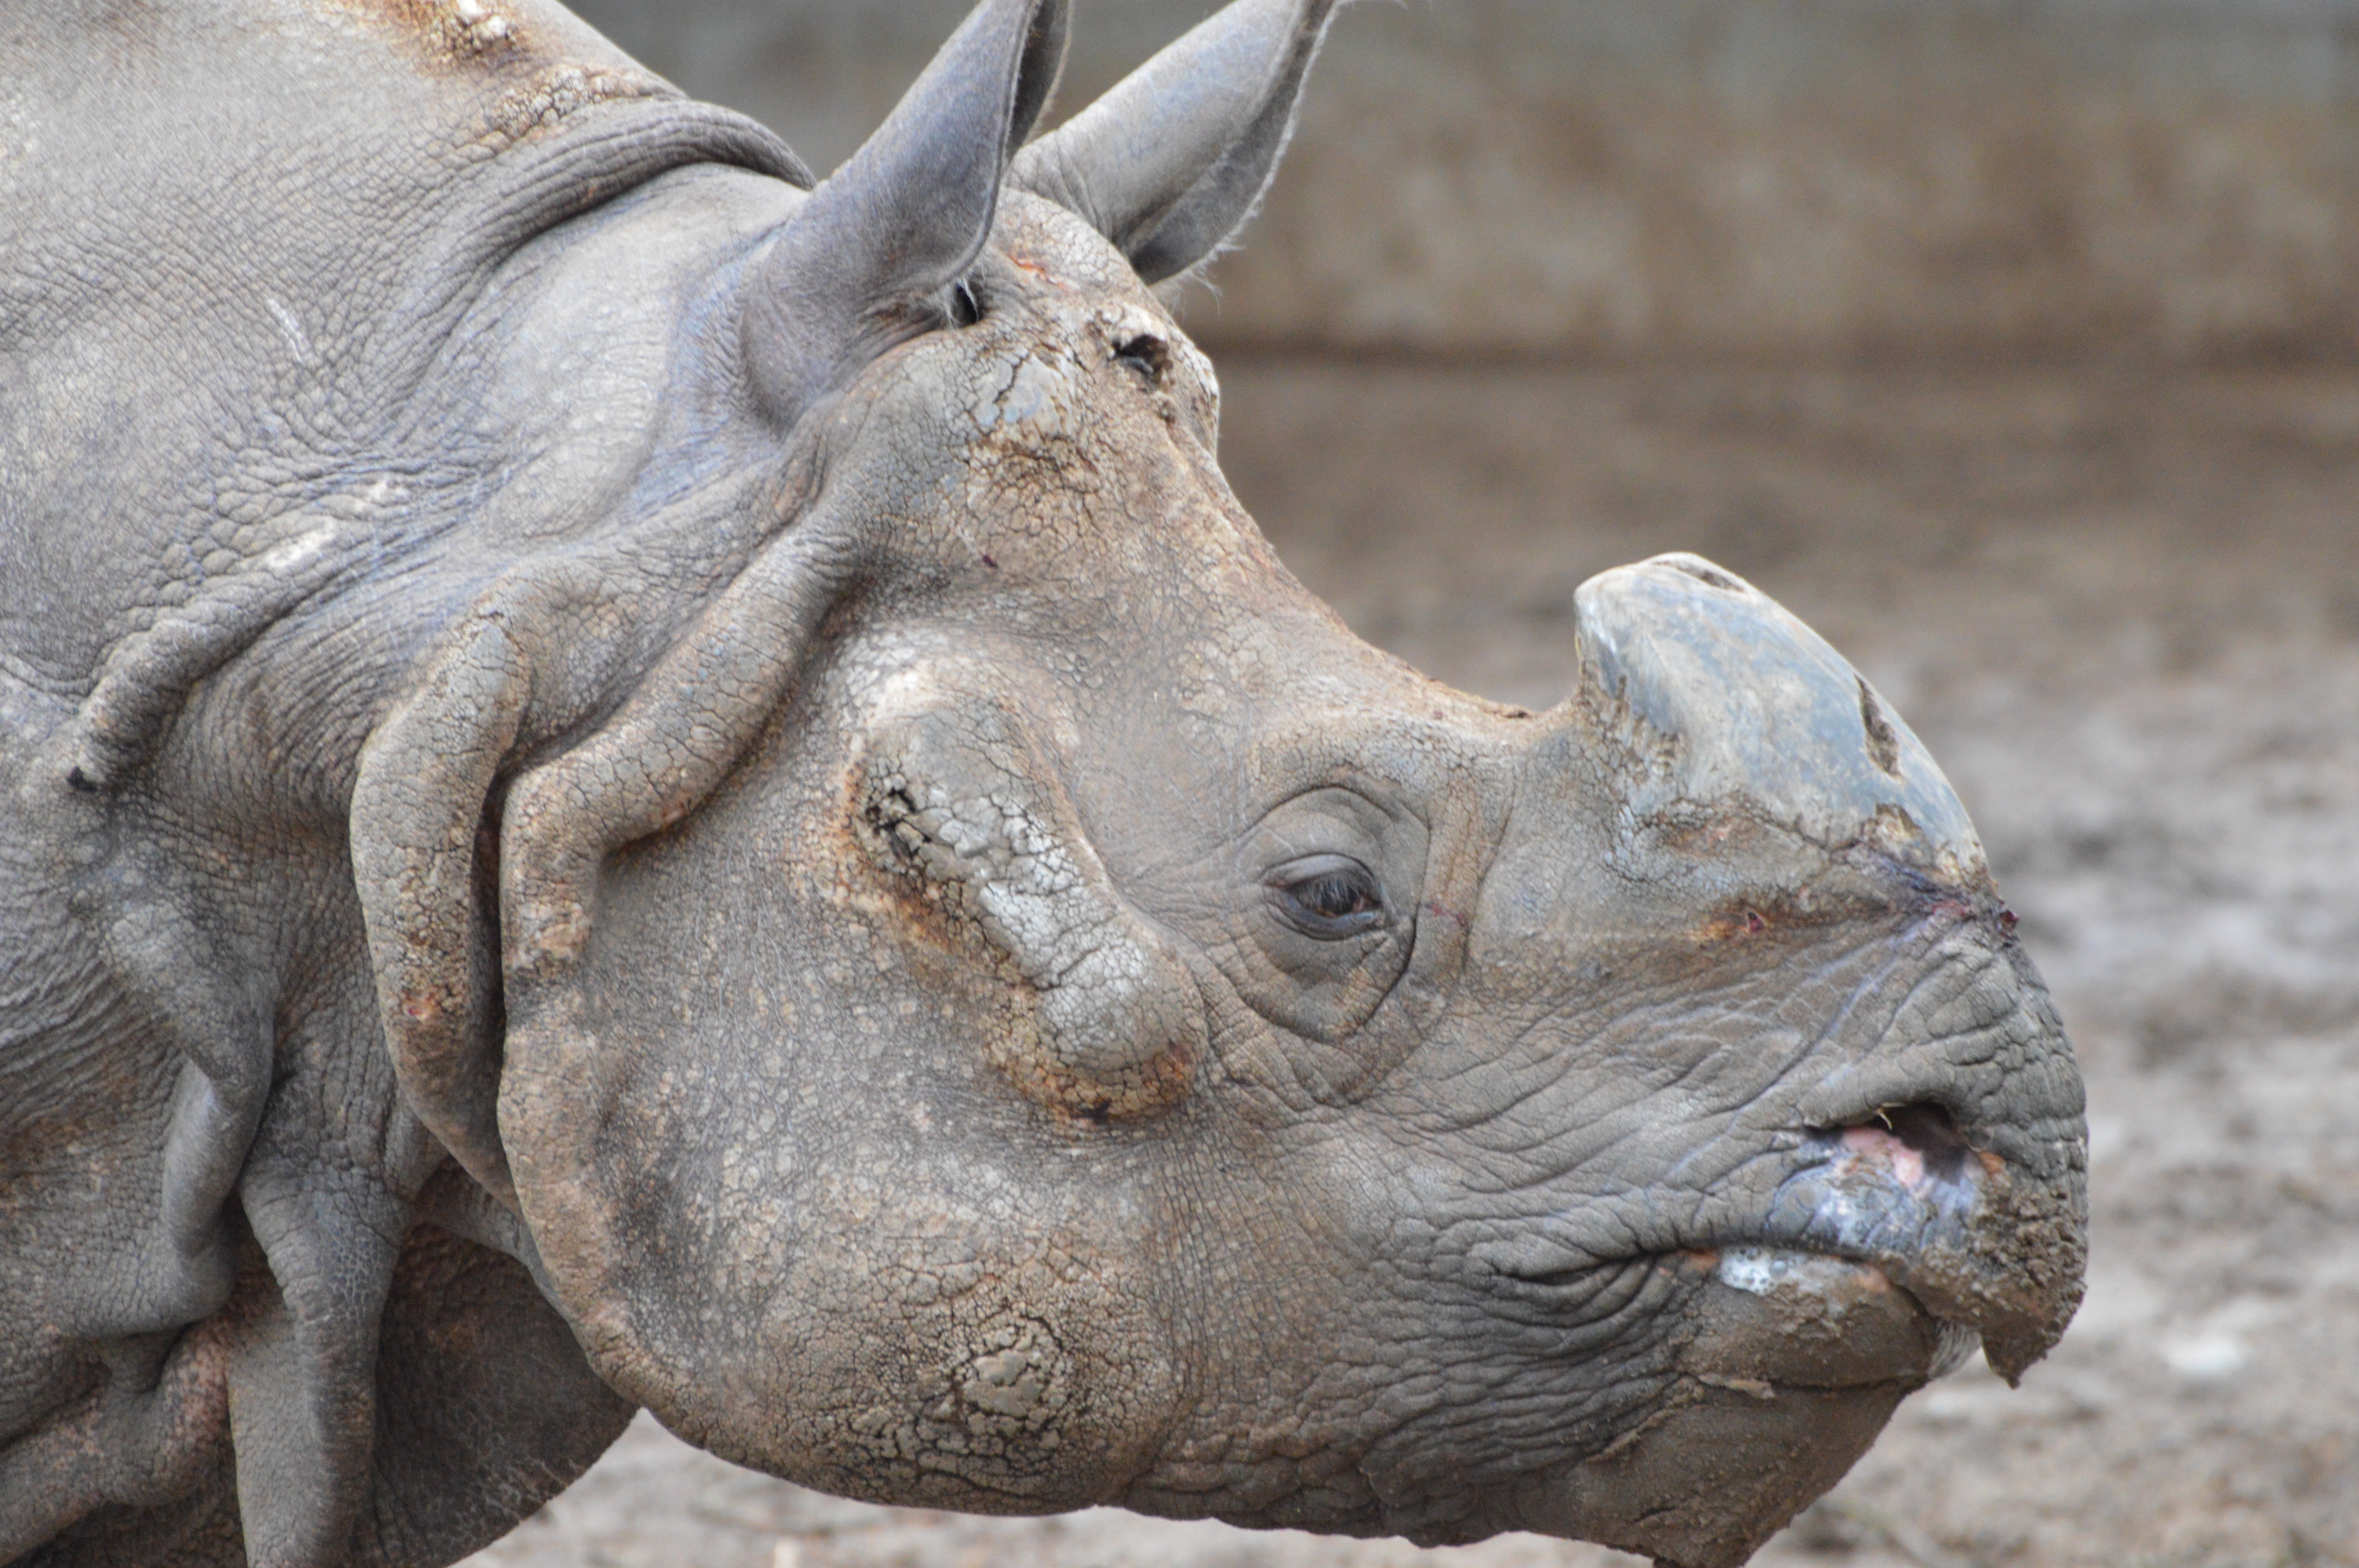
wildlife, zoo, horn, mammal, fauna, sculpture, rhinoceros, animals, head